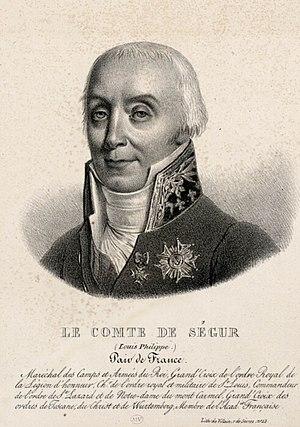
Louis Philippe de Ségur, pair de France
Louis Philippe, marquis et comte de Ségur, est un gentilhomme français d'orientation libérale, officier de la Révolution américaine, diplomate, homme politique, historien, poète, mais aussi chansonnier et goguettier.